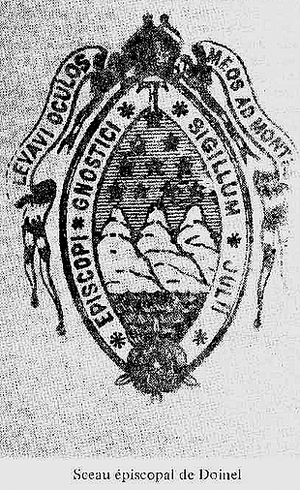
Sceau épiscopal de l’église gnostique de Jules Doinel (1842–1902). Latina: Episcopi Gnostici Sigillum Julii (Levavi oculos meos ad montes).
Jules Doinel est un archiviste et occultiste français. Il est le fondateur en 1890 de l'Église gnostique de France.